Shining Soul II

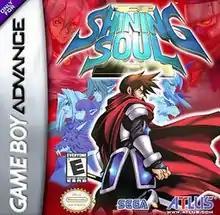
North American box art

is an action role-playing game for the Game Boy Advance. It was developed by Grasshopper Manufacture, as the sequel to "Shining Soul" and part of the "Shining" series. The game was originally scheduled to be released on February 24, 2004, before it was delayed by two months.